History of ancient Israel and Judah

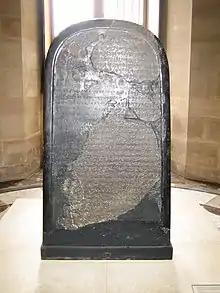
Mesha Stele, erected by Mesha of Moab c. 880 BCE, recounts Moab's revolt against the domination of Israel's House of Omri

Ancient Israel emerged during the late second millennium BCE. Canaan, as the region was known in the Late Bronze Age (c. 1500–1200 BCE), was then a patchwork of city-states under the imperial domination of the New Kingdom of Egypt. During this period, Canaan was a shadow of what it had been centuries earlier: many cities were abandoned, others shrank in size, and the total settled population was probably not much more than a hundred thousand. Settlement was concentrated in cities along the coastal plain and along major communication routes; the central and northern hill country which would later become the biblical kingdom of Israel was only sparsely inhabited. The Amarna letters, discovered in Egypt, offer insight into regional politics and mention cities such as Ashkelon, Hazor, Gezer, Shechem, Jerusalem, and Megiddo. Several of these city-states were embroiled in rivalries and territorial disputes, with local rulers like Abdi-Heba of Jerusalem and Lab'ayu of Shechem appealing to the pharaoh for assistance against neighboring leaders.